Louisville Lightning

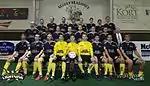
2010–11 Lightning

The victory over Cincinnati also came with some added drama. After the victory over A.A.F.C. in the quarterfinals of the US Open Cup, Louisville and Cincinnati were slated to play in the semifinals. Normally, when two PASL teams match up against each other in the tournament and they have a future game within an acceptable time frame, that game would count as both a PASL regular-season game and the US Open Cup game in order to avoid unnecessary costs. However, Cincinnati claimed to already be selling tickets for a separate game to count as the Cup game. While Louisville was willing to play in a separate game, it pushed strongly for the March 4 matchup to count as both. After deliberation, the PASL decided that Louisville should forfeit the match instead of deciding the outcome on the field. The victory over Cincinnati would have resulted in Louisville facing off with San Diego in the US Open Cup finals for the second straight year, but instead San Diego defeated Cincinnati 13–6.